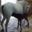
Label: horse